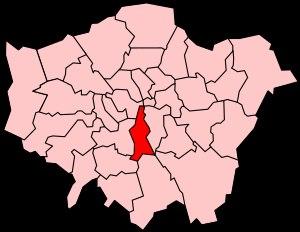
Ceci est une liste des districts du Borough londonien de Lambeth.